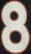
Number: 8